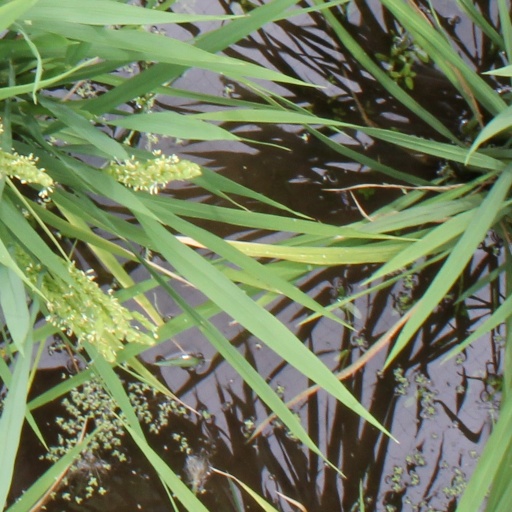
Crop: rice